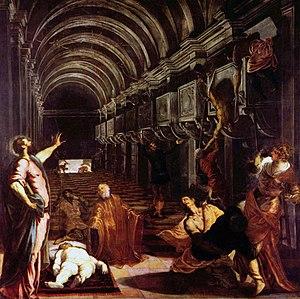
Jacopo Robusti, dit Tintoretto, en français le Tintoret, est un peintre vénitien de la Renaissance, que l’on associe au mouvement artistique du maniérisme de l’école vénitienne.
John Henry Newman, né à Londres le 21 février 1801 et mort à Edgbaston le 11 août 1890, est un saint catholique. De son vivant, il fut ecclésiastique, théologien et écrivain britannique. Il se convertit au catholicisme en 1845.